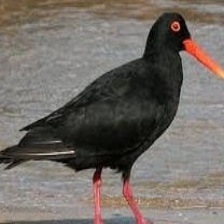
Species: AFRICAN OYSTER CATCHER
Scientific name: HAEMATOPUS MOQUINI
ImageNet parent category: oystercatcher